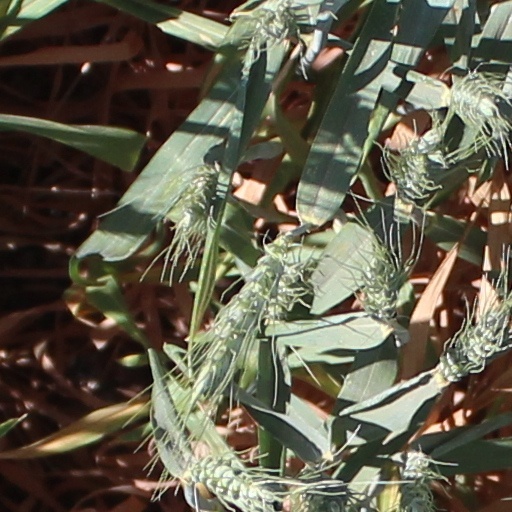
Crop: wheat